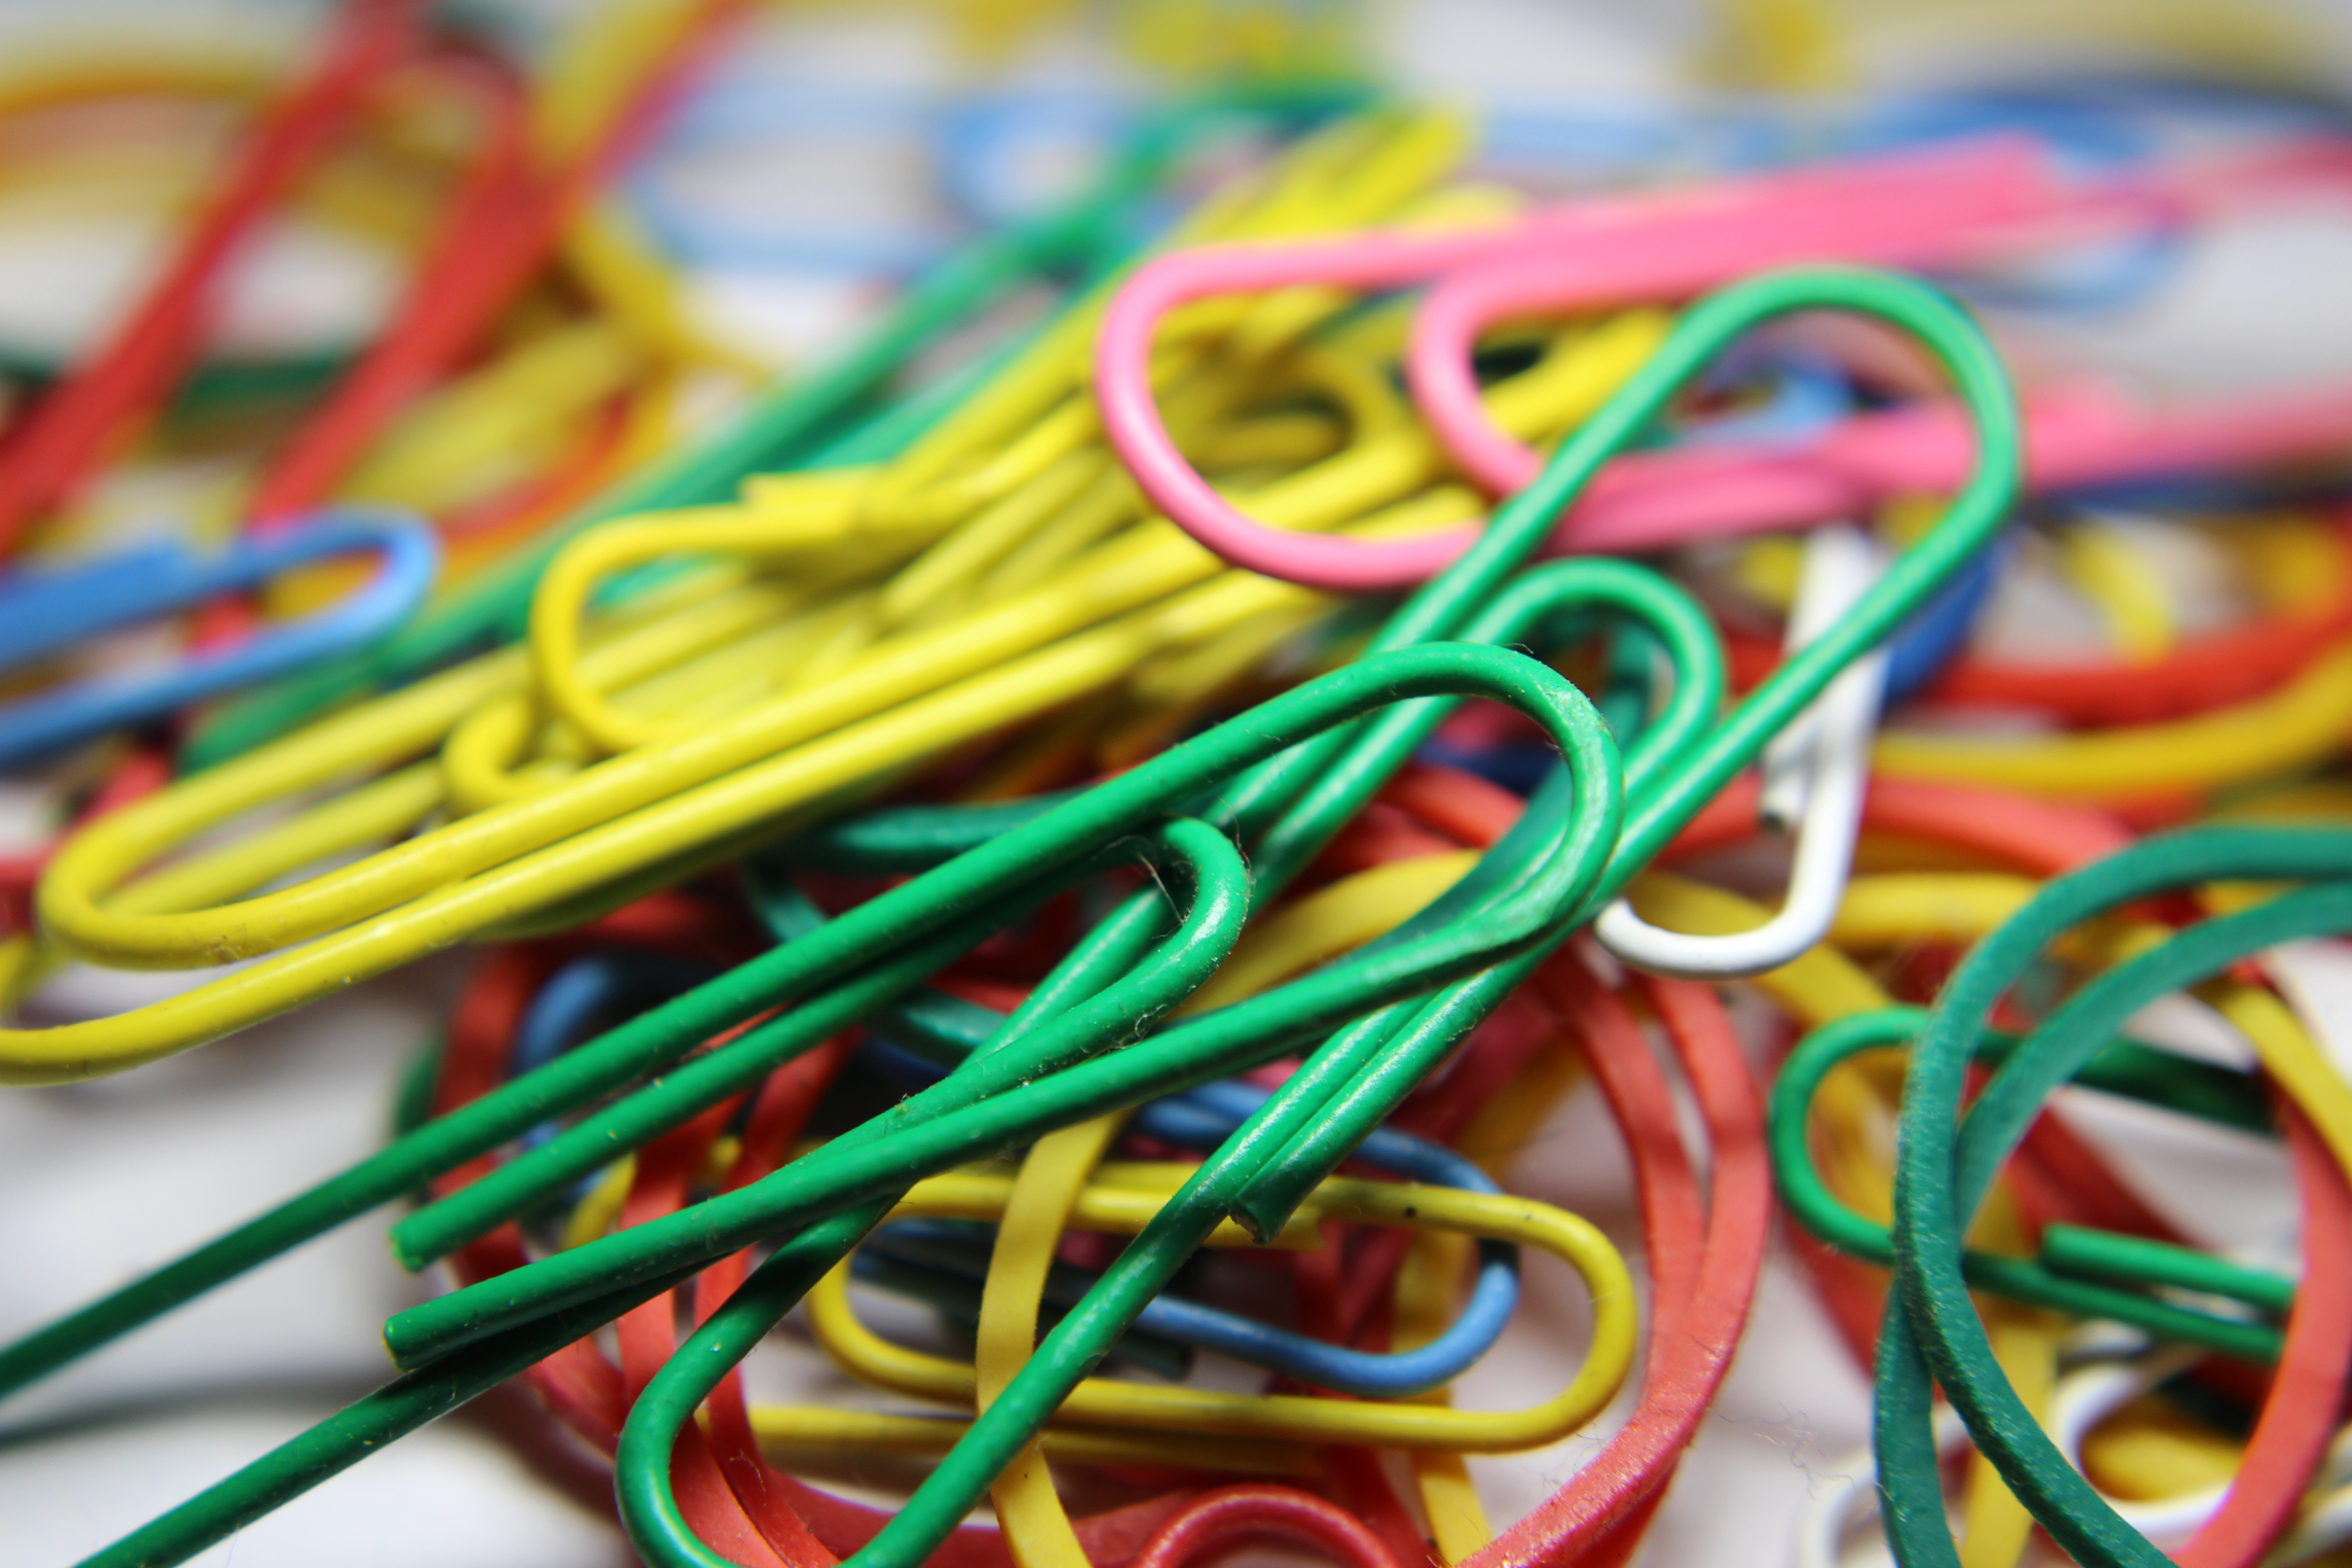
color, office, colorful, stationery, school, clip, mess, rubber, office accessories, paper clips, electrical wiring